Vera Gedroits

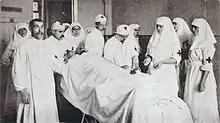
Gedroits (center) operates on a patient, while Tsarina Alexandra and daughters Tatiana and Olga (right) provide assistance

By the end of 1914, Gedroits was mainly involved in serving as the palace physician. Though treating war wounded and giving nursing courses, she was called into service to treat a patient who had a riding accident on the palace grounds, a noblewoman injured in a train crash, as well as the staff of the Tsarina. Her favor with the Tsarina gave her some measure of protection, as she had little patience with Rasputin. Despite this favor, however, one of Gedroits' few medical failures shook the Tsarina's confidence when her favorite maid of honor Anna Vyrubova's treatment was unsuccessful, for although Vyrubova recovered she walked afterward with a limp. Gedroits did have enough influence left to garner a transfer of Nikolai Gumilev from to the . Periodically, Gedroits would go to the front to compensate for the absence of other surgeons. In one episode in 1916, she performed over 30 operations, mostly trepannings, over a three-day period.